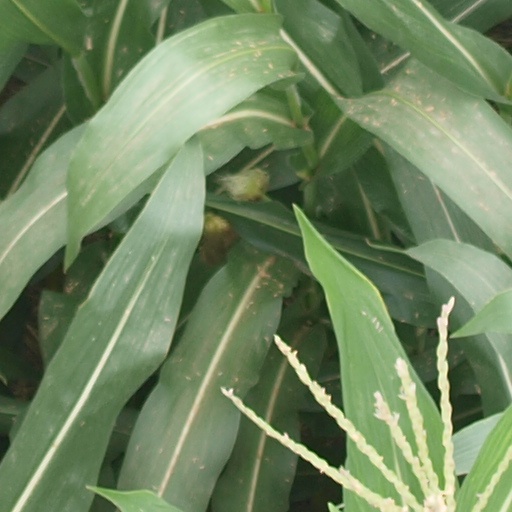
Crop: maize; corn